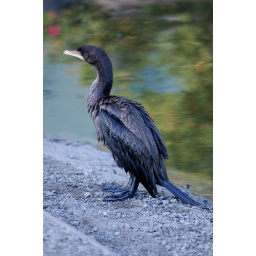
This guy was swimming in the duck pond at Rockwood Park.